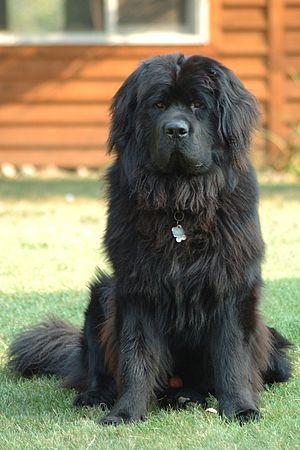
Le terre-neuve est une race de chien originaire de l'île canadienne de Terre-Neuve, à forte taille et présentant généralement une épaisse fourrure noire. Il est apprécié pour sa force, sa loyauté et ses aptitudes aquatiques. On le surnomme aussi NewFoundland, Newfie ou Saint-Bernard des mers.